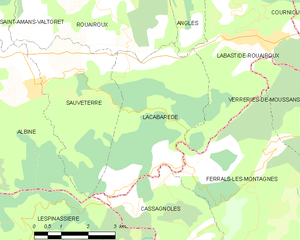
Carte de la commune française de code INSEE 81121 - Lacabarède
Lacabarède est une commune française située dans le département du Tarn en région Occitanie.